Reproductive rights

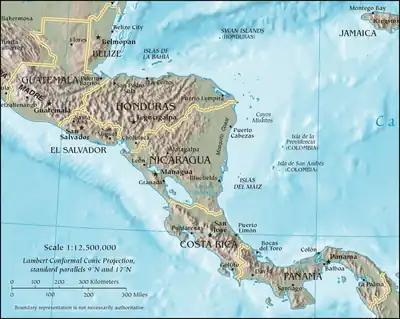
Central America has very strict anti-abortion laws, and El Salvador has come to international attention due to its forceful enforcement.

Ethnic minority women have often been victims of forced sterilization programs, such as Amerindian women in parts of Latin America of Roma women.